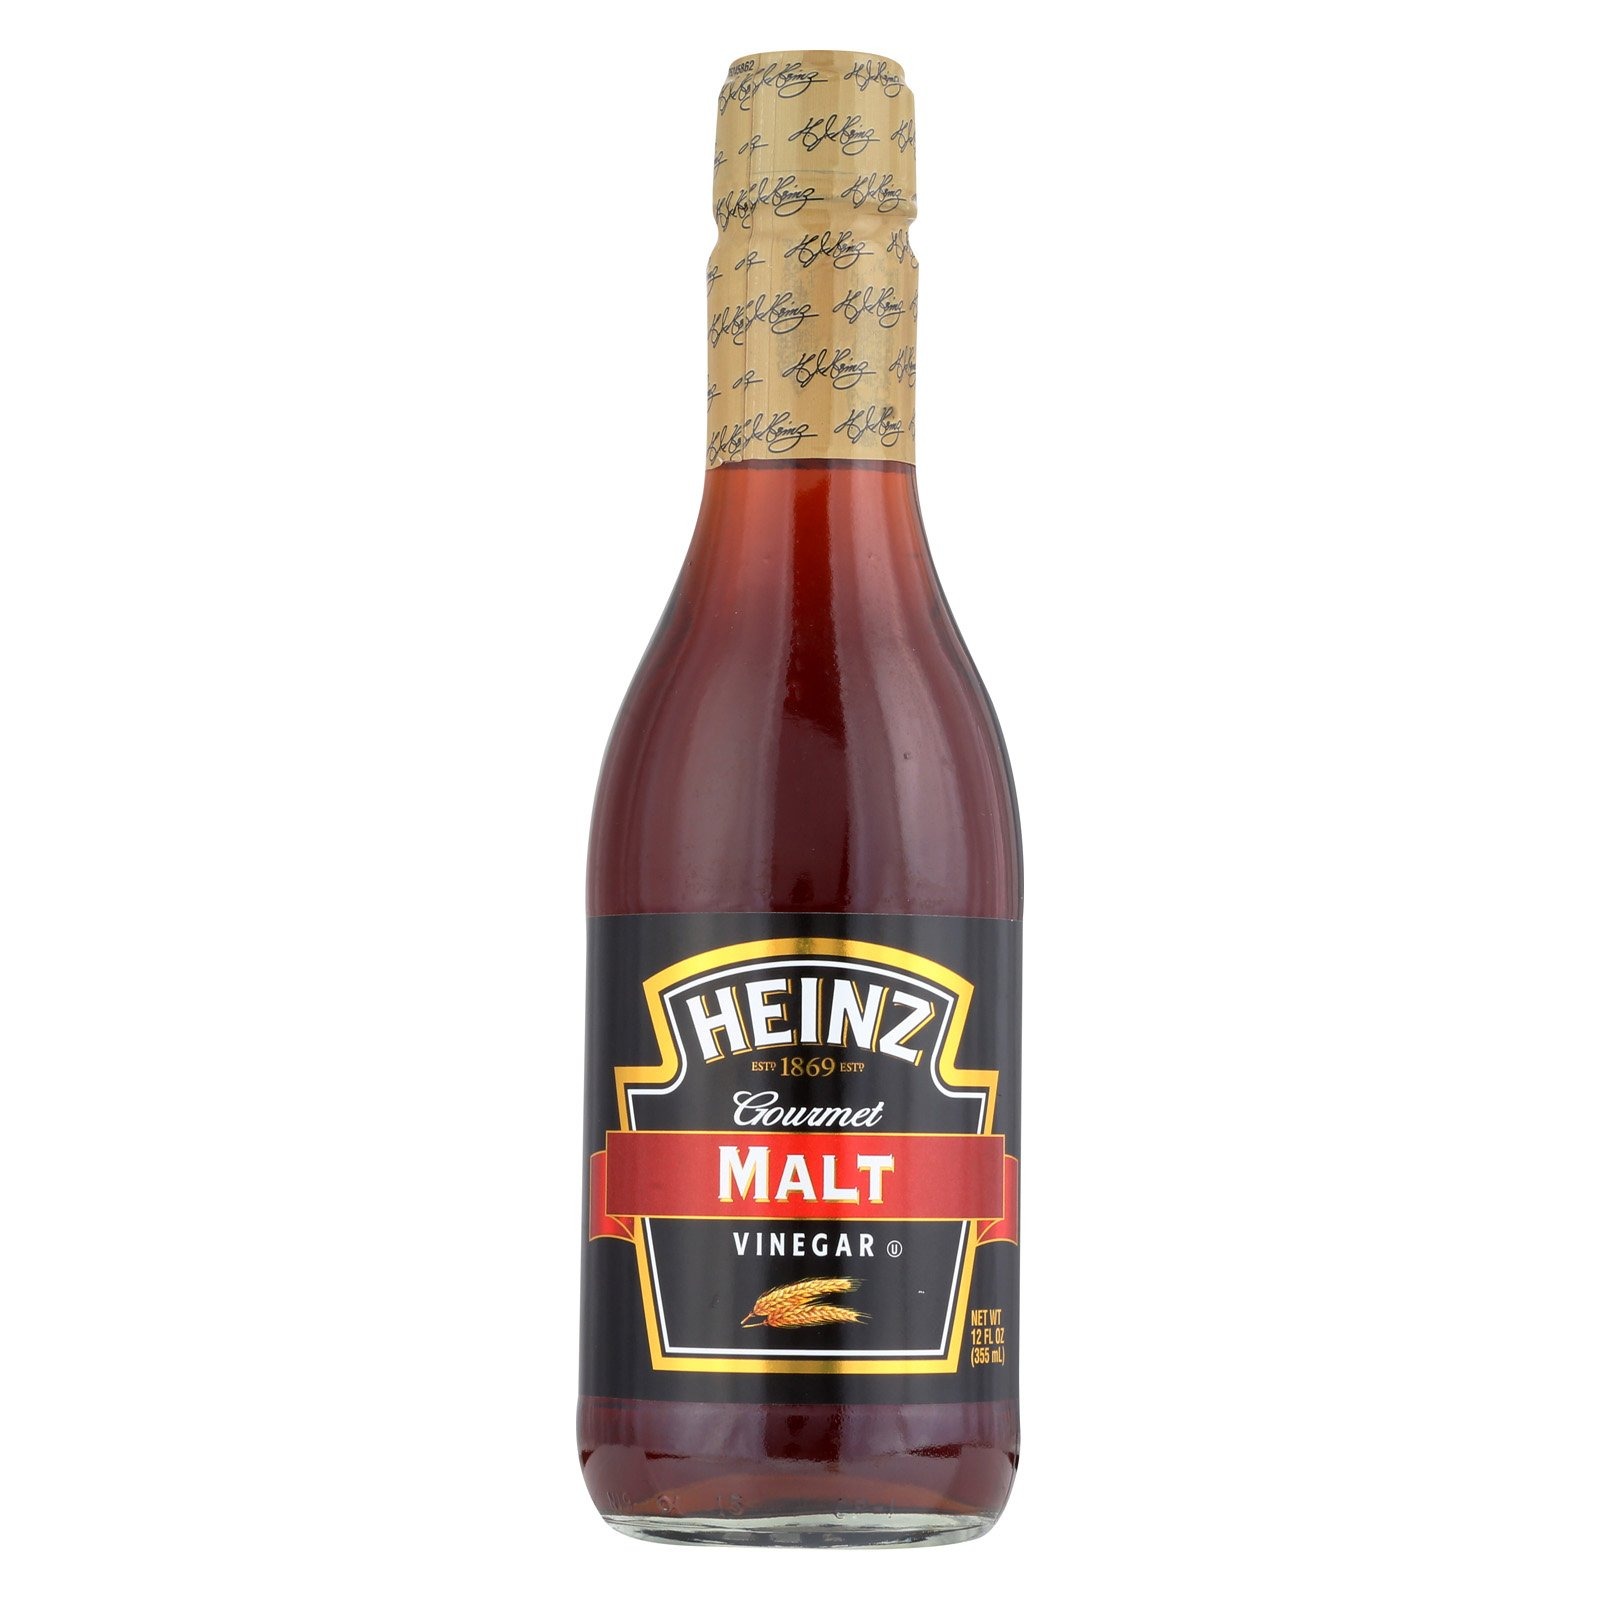
Item Name: Heinz Gourmet Malt Vinegar Bottle, 12 FL OZ
Bullet Point 1: Easy to handle, reclosable glass bottles to avoid spillage
Bullet Point 2: Prepared with pure malt juice and crystal clear water
Bullet Point 3: Just the right amount of acidic (5%) for marinating and dressing
Bullet Point 4: Manufactured in the USA
Bullet Point 5: We like to keep things Kosher here, at Heinz
Product Description: Heinz Gourmet Malt Vinegar 12 x 12oz bottles
Value: 12.0
Unit: Count

Price: 20.86